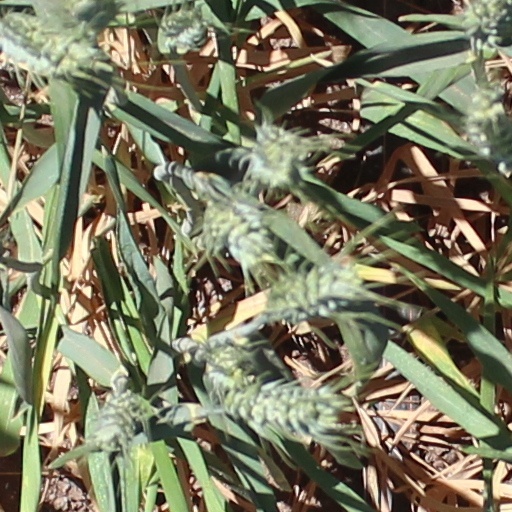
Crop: wheat